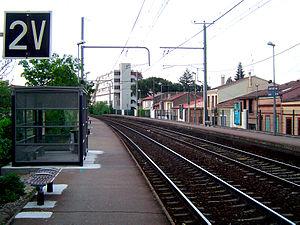
Gare de Saint-Agne à Toulouse